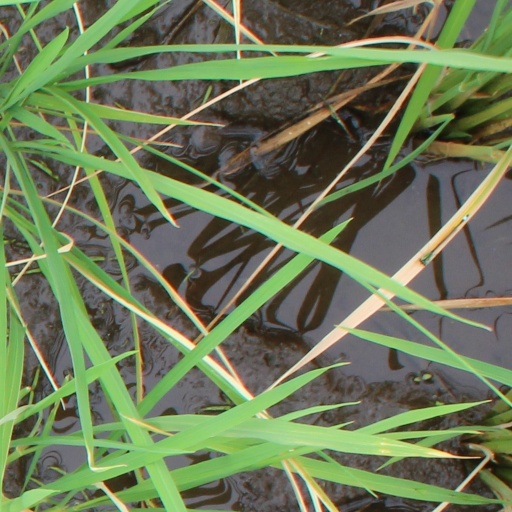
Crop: rice